Vietnamese democracy movement

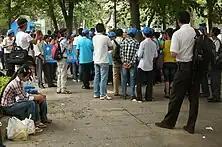
Việt Tân’s civic demonstration in Hanoi on October 9, 2010

The terms "Vietnamese democracy movement" and "Vietnamese dissident movement" comprise any of various isolated efforts to dissolve the current communist state and seek a liberal democracy for Vietnam after the fall of Saigon on 30 April 1975. There is not a major movement in Vietnam to reform the current political system. Opposition to governance has been characterised by sporadic calls for reform by minor groups and rare, small protests.